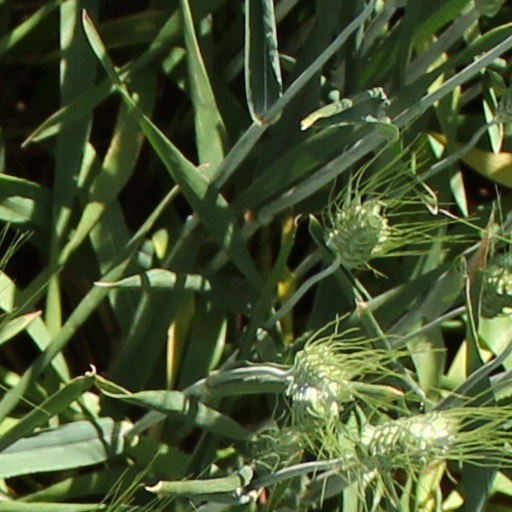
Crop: wheat